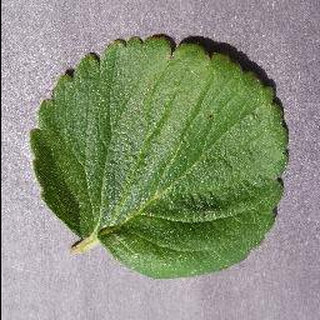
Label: healthy_strawberry